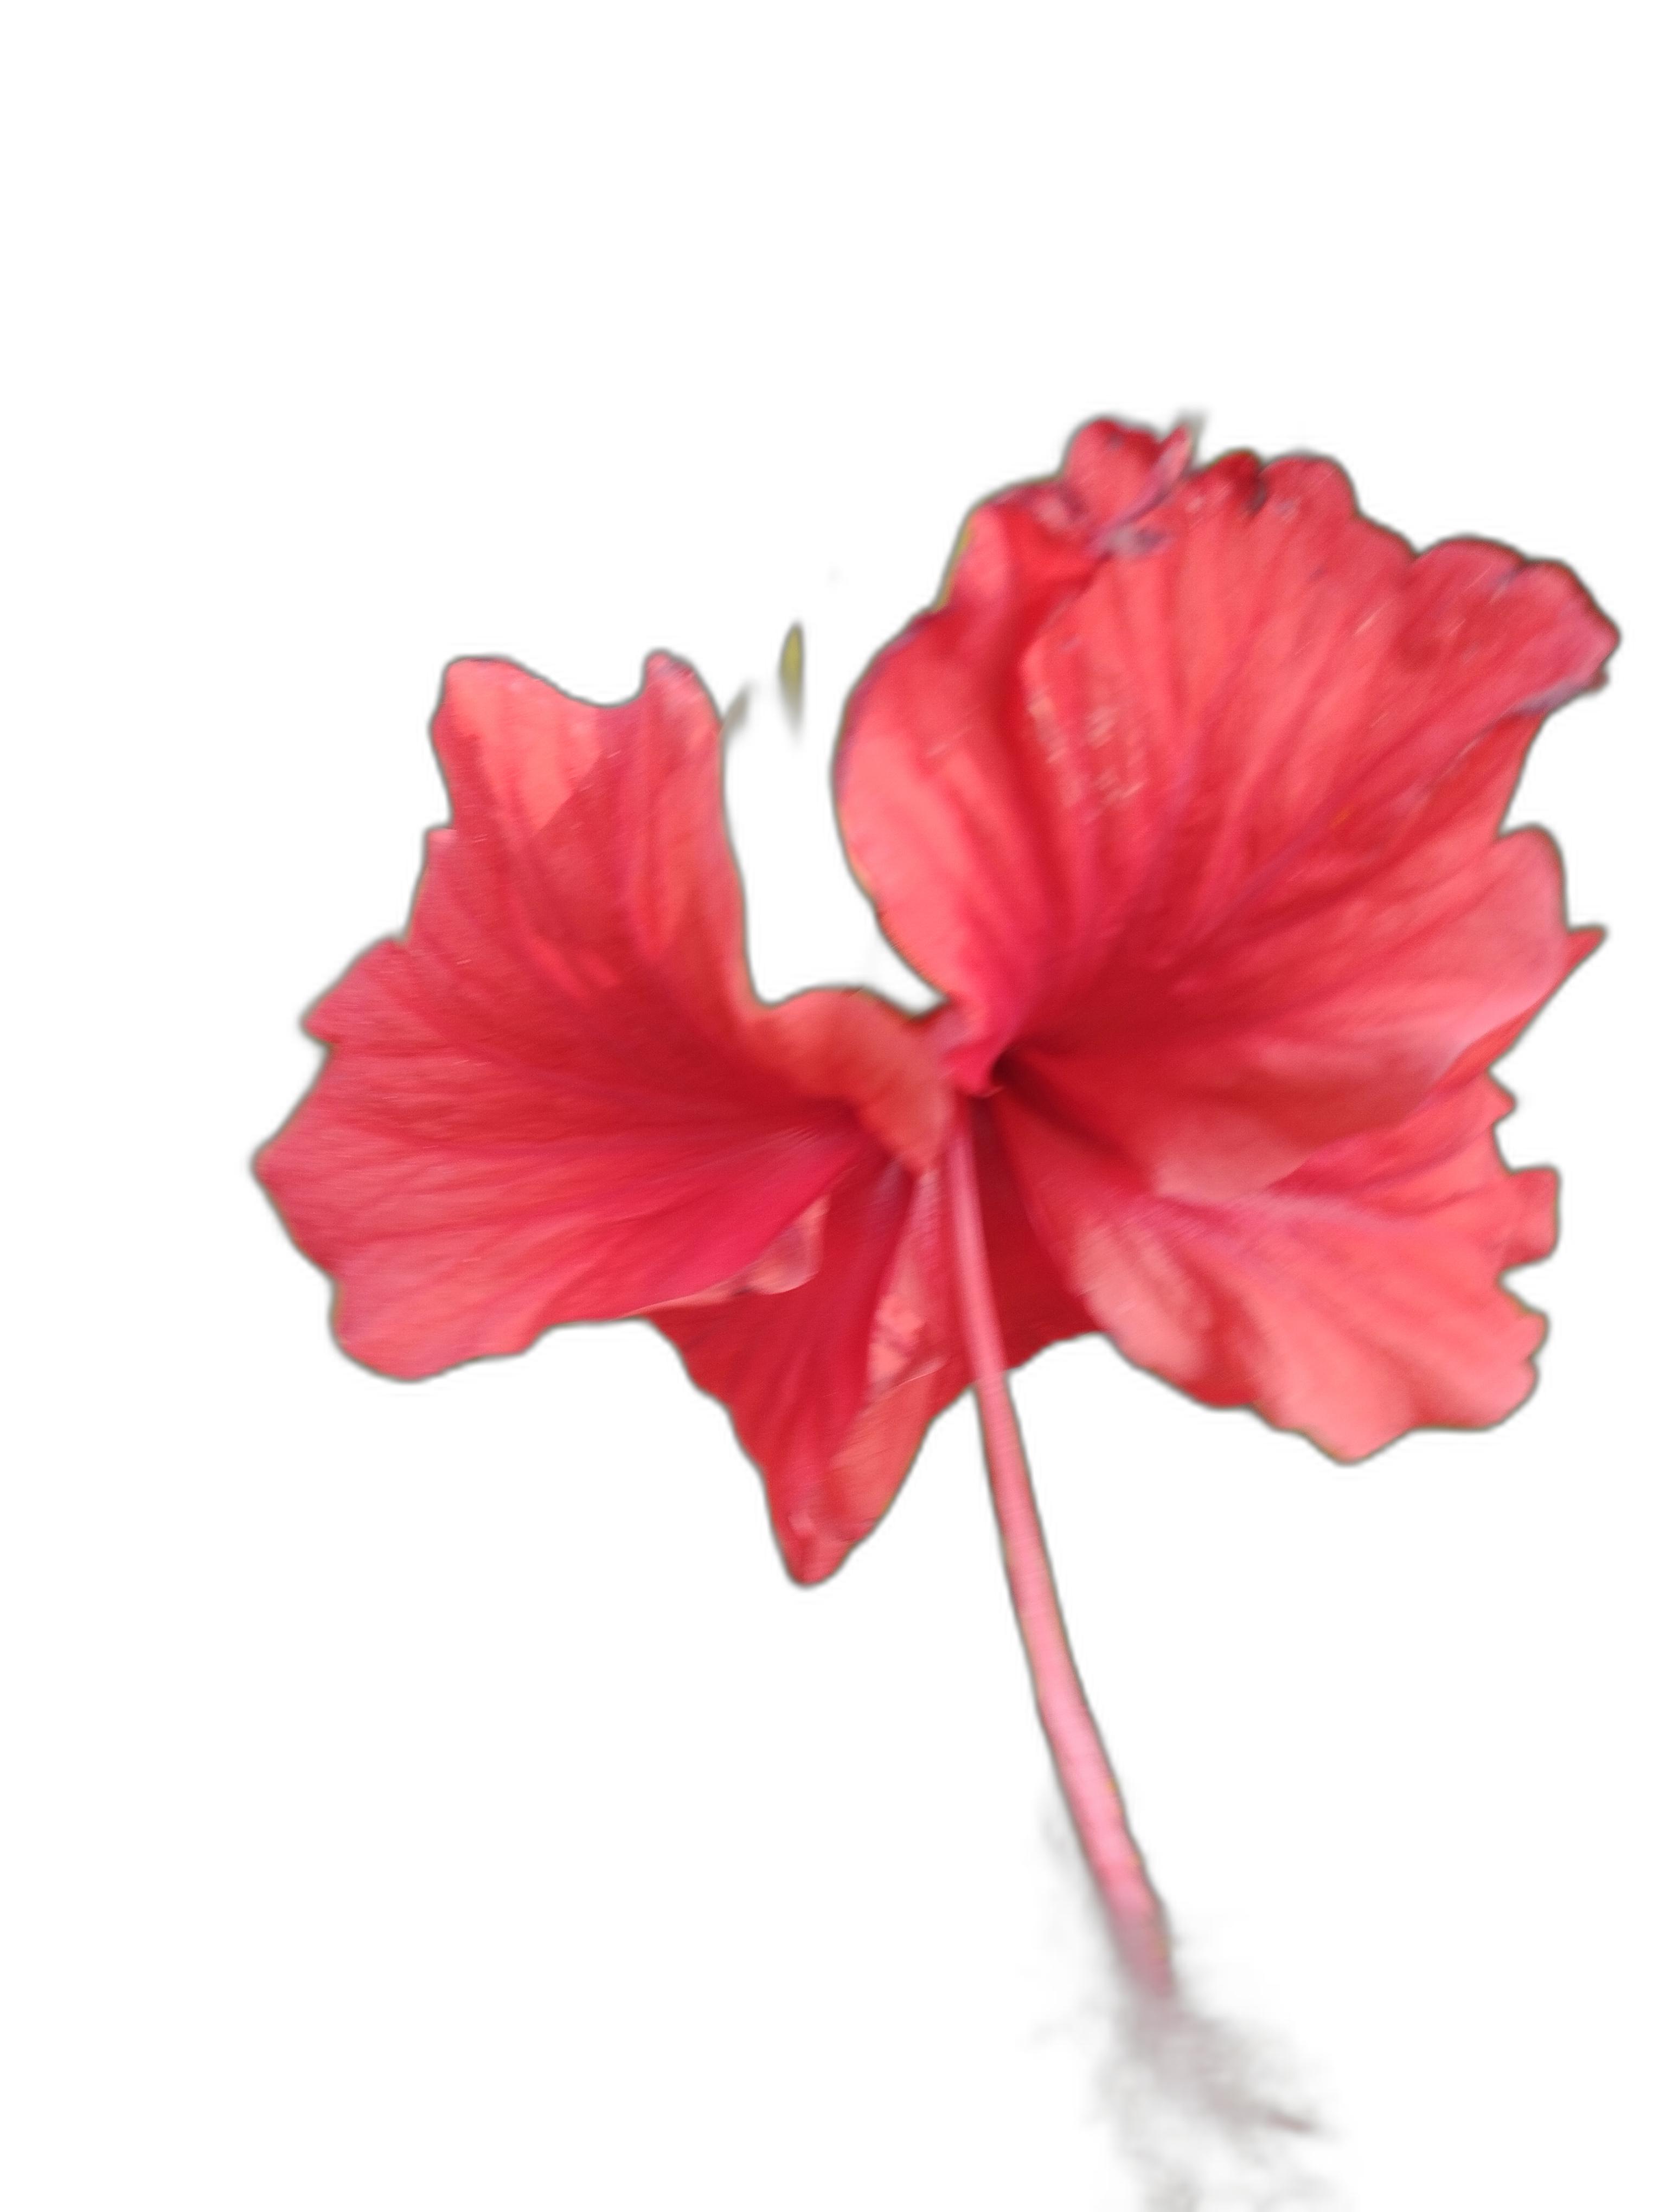
Label: Hibiscus